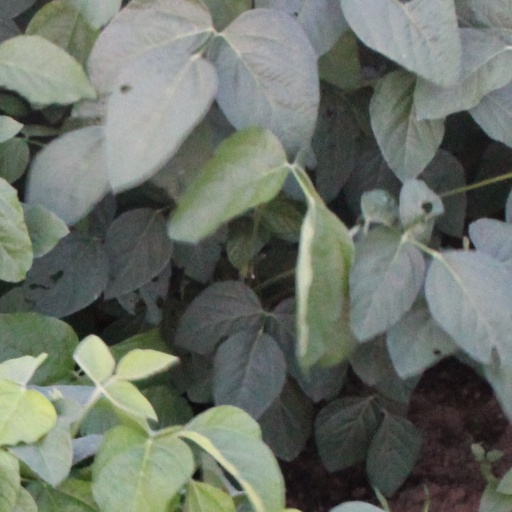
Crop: soybean